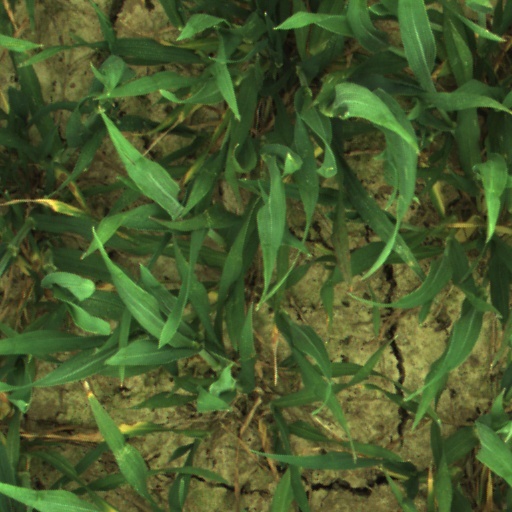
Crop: wheat